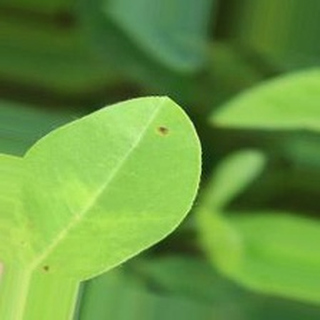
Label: groundnut_early_leaf_spot